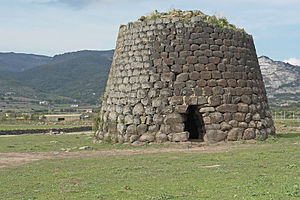
Nuragh
Nuragh Santa Sabina ved Silanus
Nuragh er et kegleformet tårn bygget af meget store sten, som danner et kuppelformet rum. Denne form for tårne kendes kun fra Sardinien, hvor der findes ca. 7-8.000 nuragher spredt rundt om på øen – tit på højdedrag, hvor de fleste af dem er enkeltstående, men ses nogle steder som sammenbyggede. Det anslås at de fleste nuragher stammer fra tidsrummet 1900-230 år før vor tidsregning.